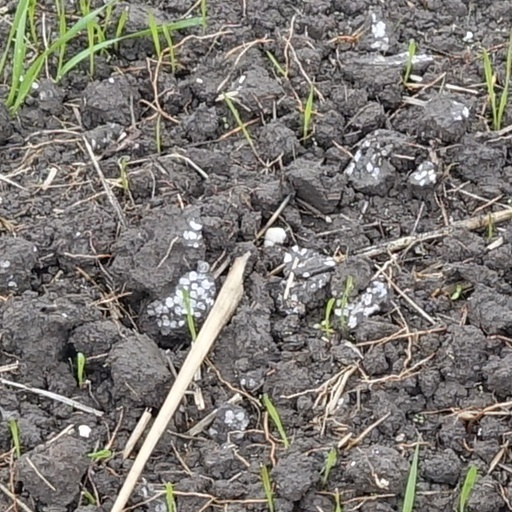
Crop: wheat